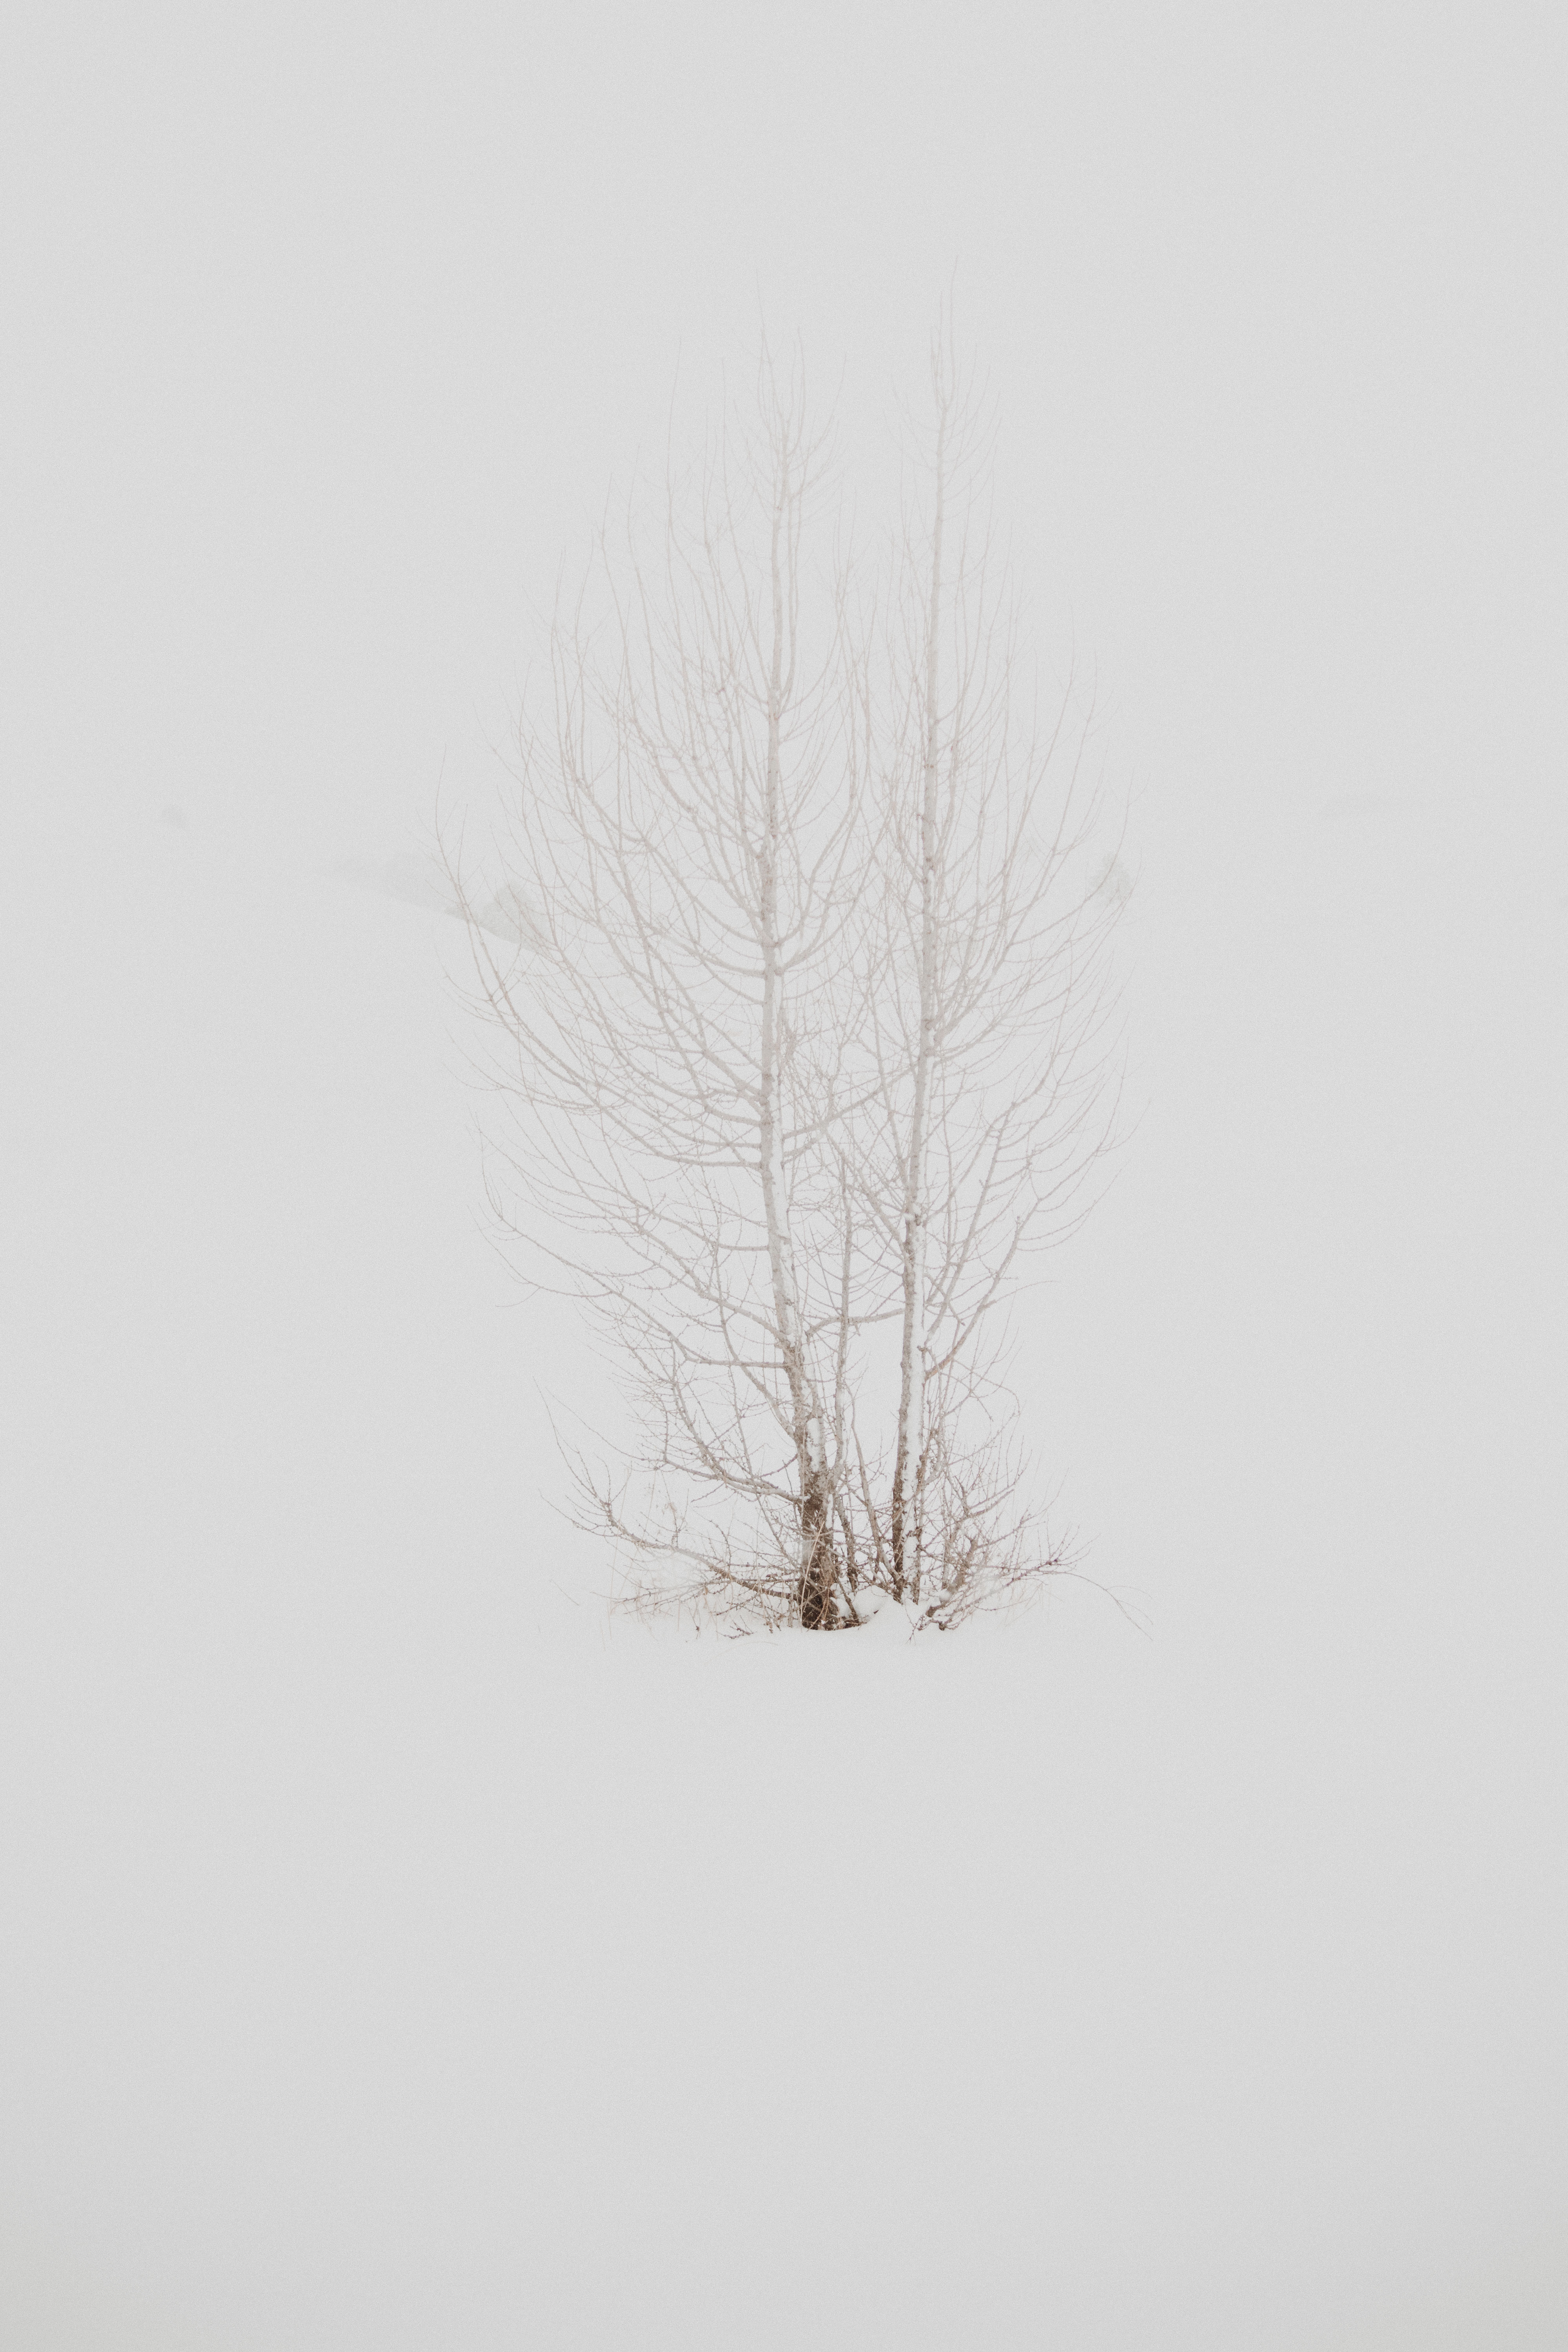
tree, branch, snow, winter, black and white, plant, fog, leaf, line, weather, twig, sketch, drawing, monochrome photography, atmospheric phenomenon, grass family